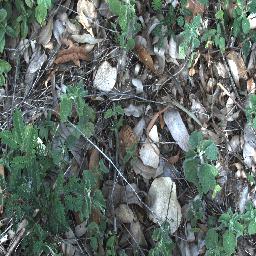
Label: negative